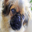
Label: dog